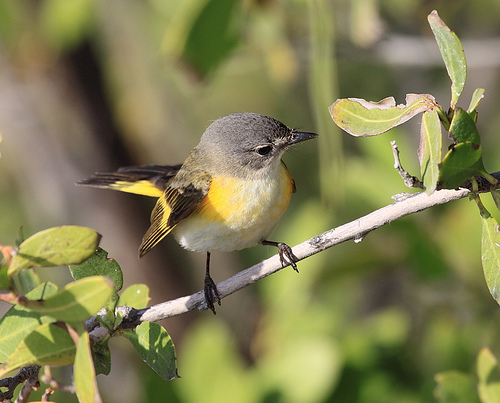
a small bird with a grey head, grey wings with yellow wingbar stripes and a yellow and cream breast.
this small bird has a yellow and white belly and breast, a grey head, neck and nape, and yellow and black feathers throughout the rest of its body.
this small grey bird has a white and orange under belly.
this little bird has a white belly and breast with a gray crown and yellow wingbars.
a tiny colorful bird with a white underbelly going up into yellow and black wings with a greyish blue head.
this bird has a very unique belly which is yellow tinted on top of off white.
the bird's breast is white with orange colored armpit and grey head.
this little bird has yellow wingbars, a white breast and a pointed bill.
this bird has wings that are black and yellow and has a white bellythe bird has a grey bill and striped yellow and black wingbars.
Species: American Redstart